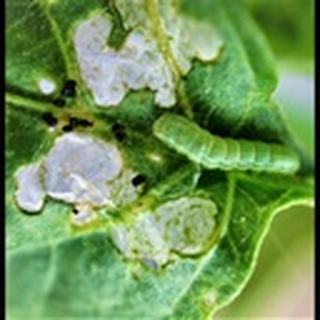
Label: cotton_army_worm